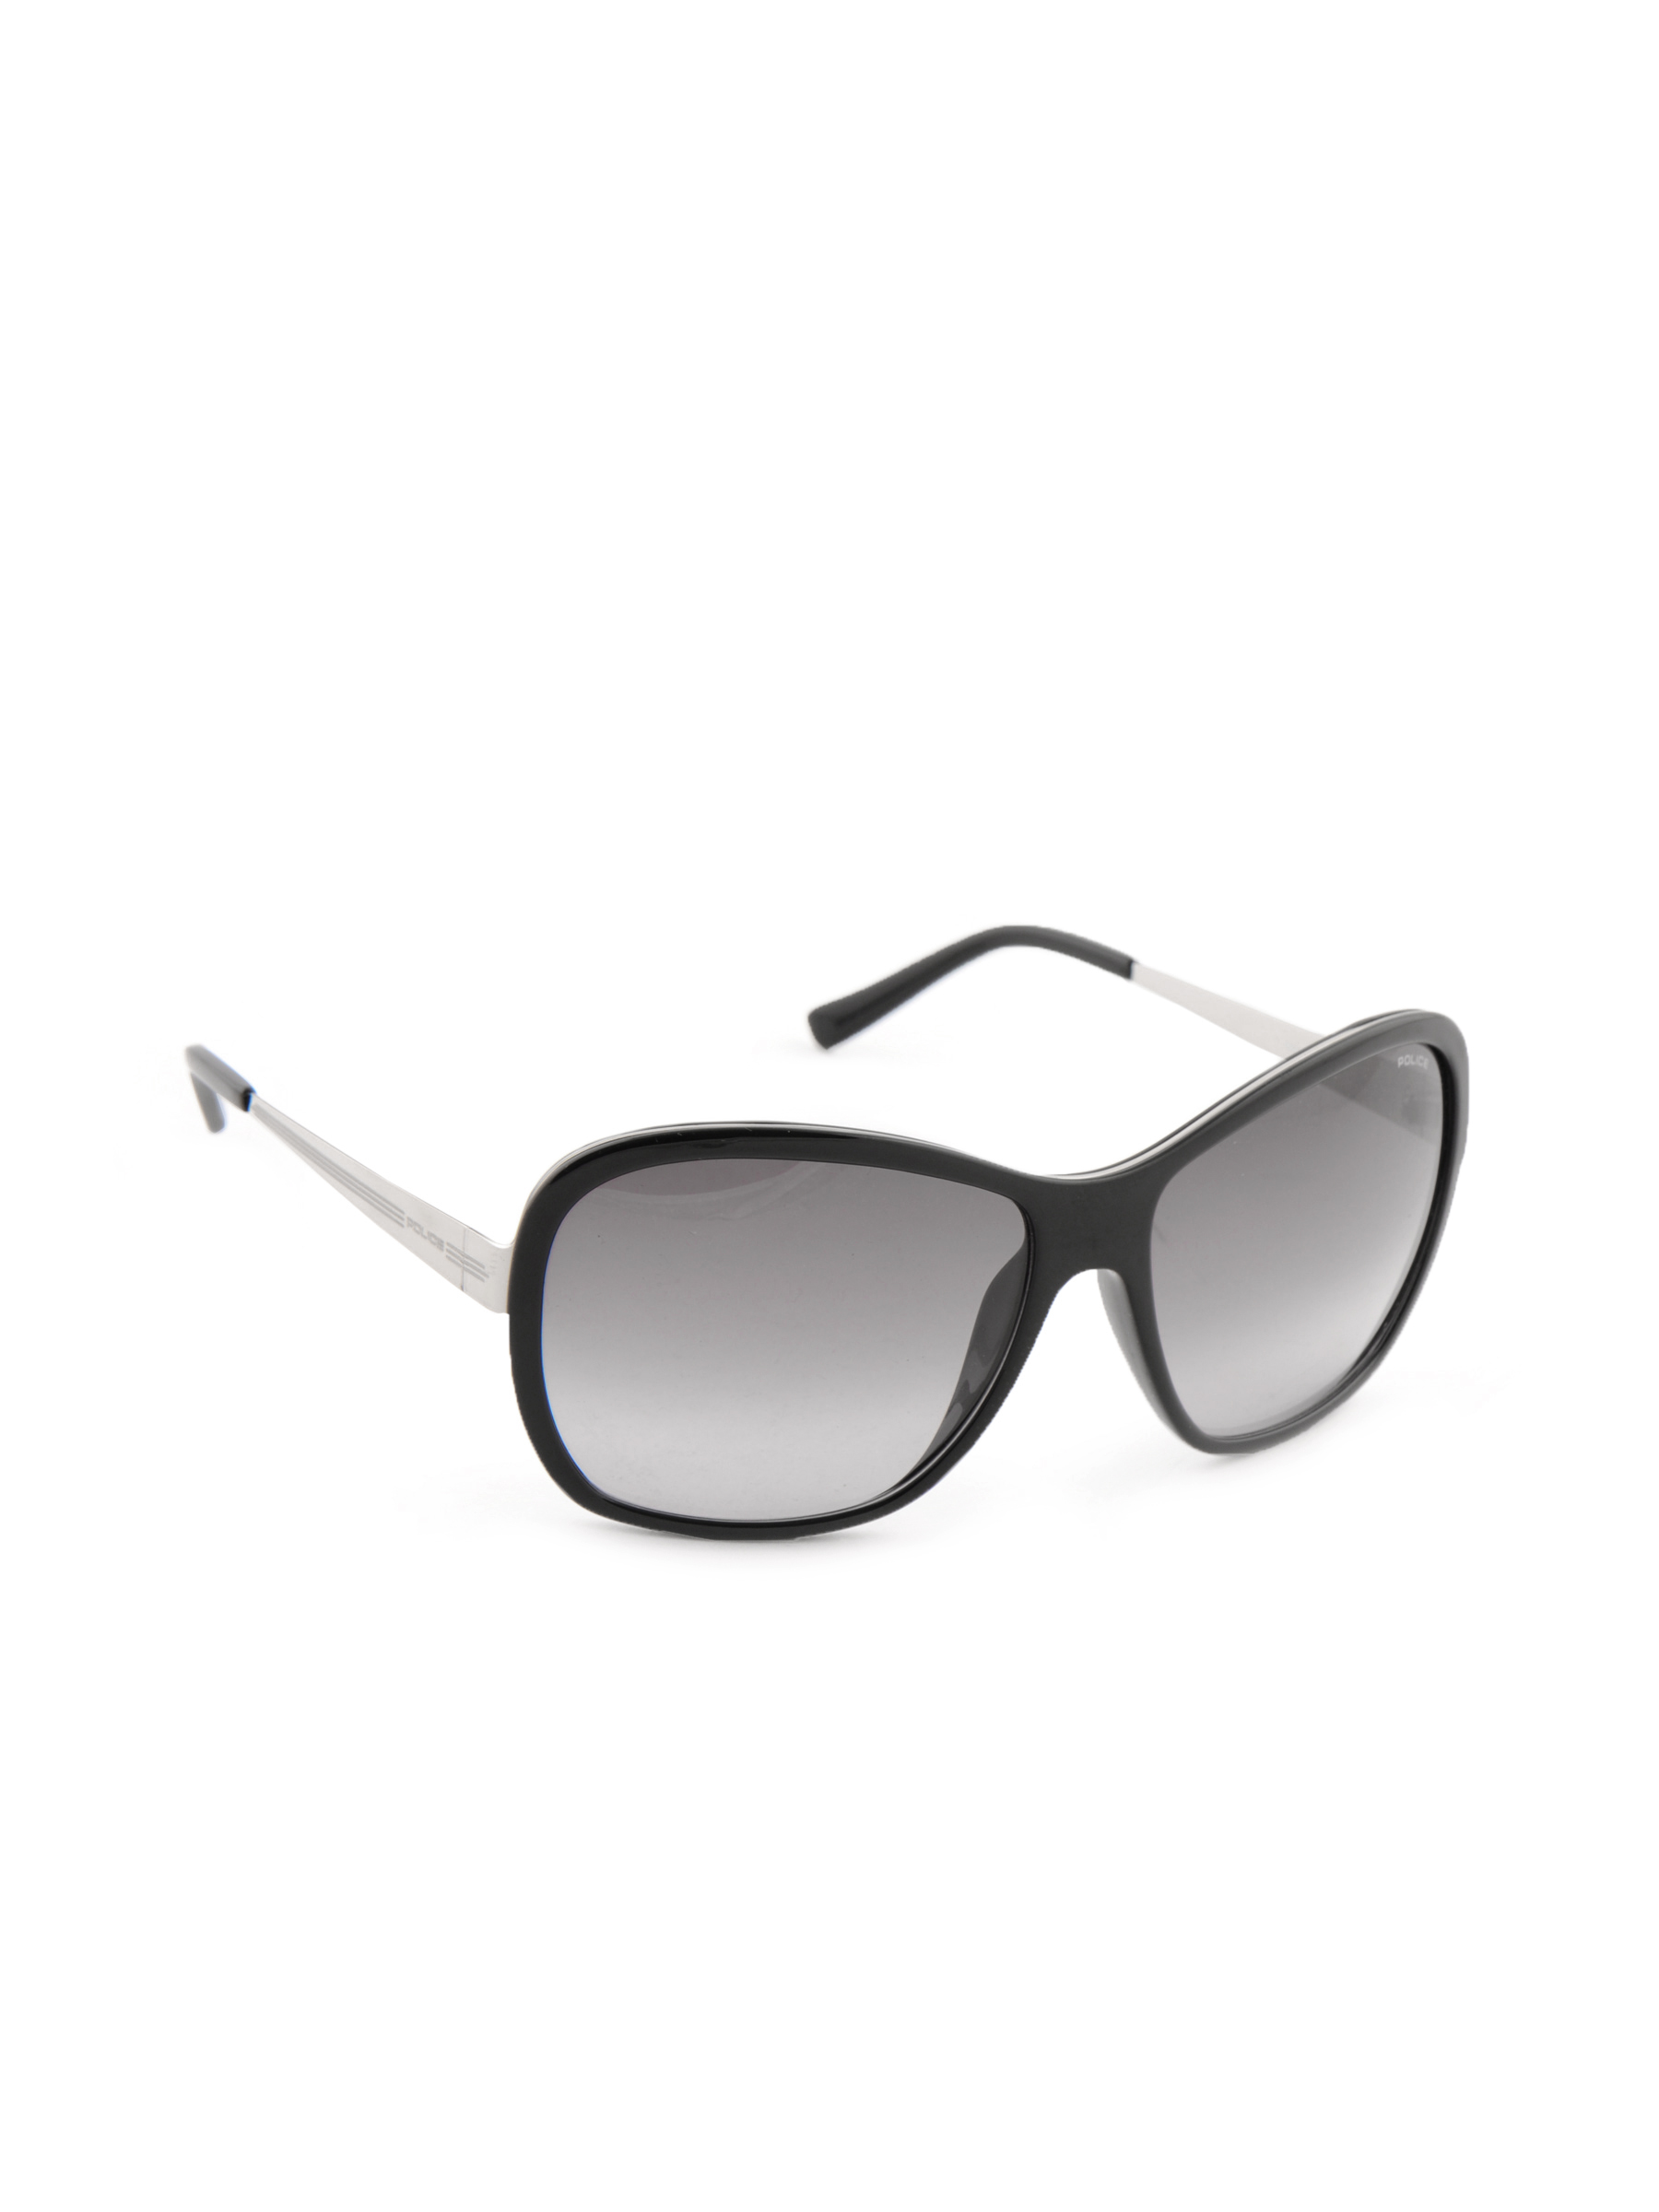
Police Women Casual Black Sunglasses
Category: Accessories / Eyewear / Sunglasses
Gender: Women
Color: Black
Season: Winter 2016
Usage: Casual